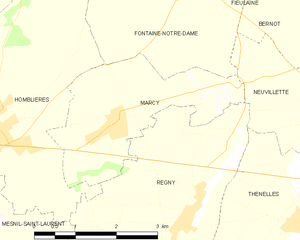
Carte des communes françaises: Marcy